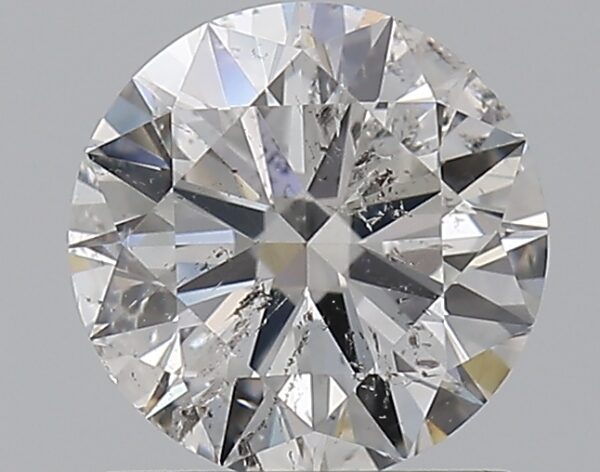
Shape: round
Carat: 1
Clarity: SI2
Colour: F
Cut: EX
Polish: EX
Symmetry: EX
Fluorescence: N
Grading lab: IGI
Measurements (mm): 6.39 x 6.34 x 3.88